Terashita Station

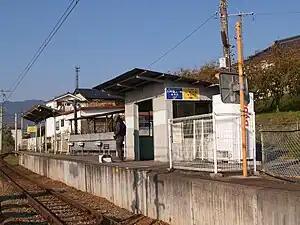
Terashita Station in October 2009

is a railway station in the city of Ueda, Nagano, Japan, operated by the private railway operating company Ueda Electric Railway.